Paruima

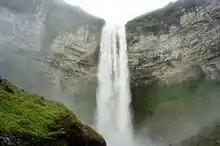
Oshi Falls

The Oshi Falls are located near the village. The Oshi Falls are one of the tallest waterfalls of Guyana. A permit from the Office of Indigenous Affairs is required to visit the falls.